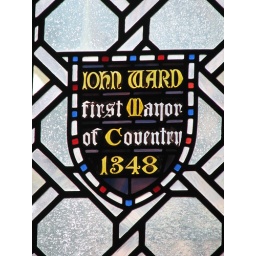
Stained glass window in the Coventry Council chamber.